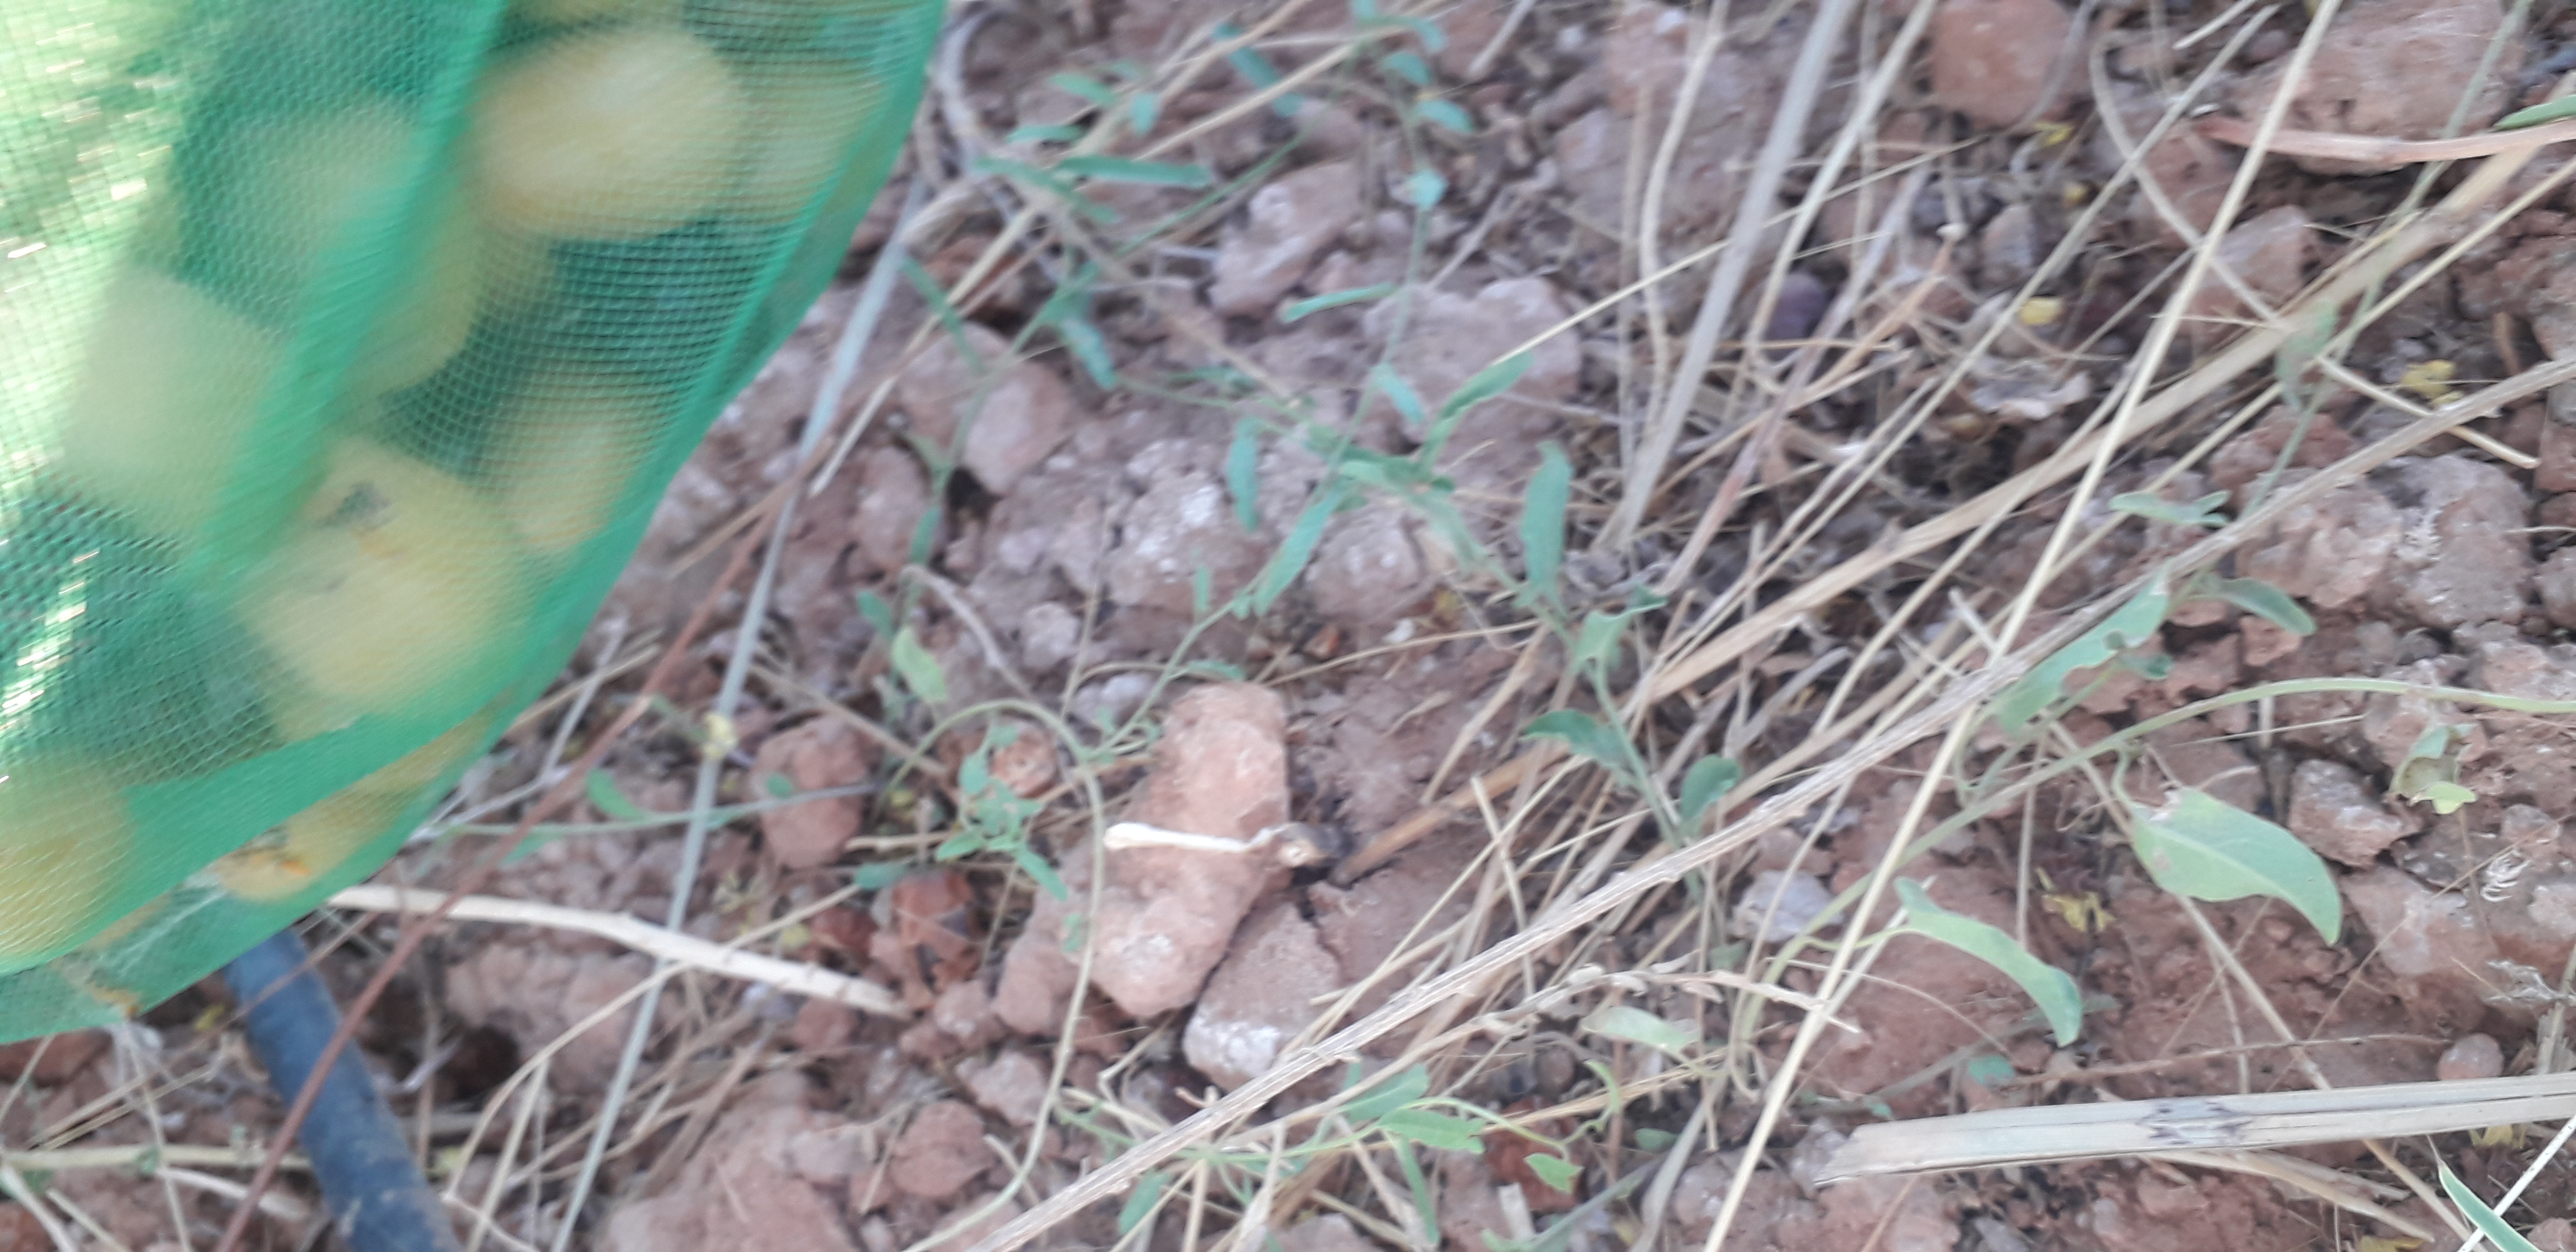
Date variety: Boufagous